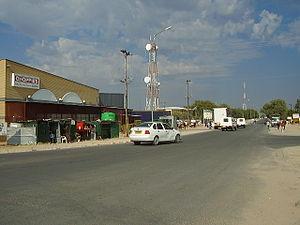
Ghanzi est une ville, centre administratif du district de Ghanzi, au Botswana.